History of the Jews in 20th-century Poland

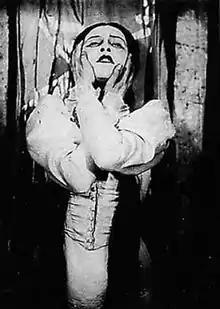
Hanna Rovina as Leah'le in "The Dybbuk".

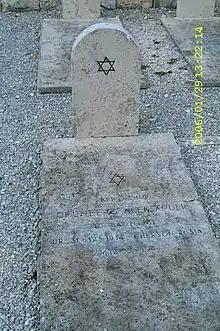
Jewish gravestone at Monte Cassino

During World War I, while many other non-Polish minorities were ambivalent or neutral to the idea of a sovereign Polish state, Jews actively participated in the fight for Poland's independence between 1914 and 1918 – a significant number joining Józef Piłsudski at the famous Oleandry area in Kraków, among them Bronisław Mansperl-Chaber killed in 1915 as the First Lieutenant of 1st Brigade, Polish Legions. In Lwów, chaired by Maria Loewenstein, two existing Jewish Women's Associations united as "Ognisko Kobiet", for the purpose of financial support and caring for the families of soldiers and their children. Representatives of the local Jewish merchant associations adopted a resolution declaring their participation in the struggle for Poland's independence and issued an appeal to the Jewish masses. Similar proclamations came from the Jewish youth organization "Zjednoczenie".